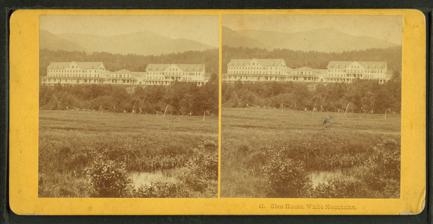
Building: Glen House
Country: United States of America
Year built: 1866
For the estate in the Scottish Borders, see The Glen, Scottish Borders . Glen House in a stereoscopic photograph by the Kilburn Brothers Stereoscopic photograph of the summit of Mount Washington and the Glen House stage coach by Kilburn Brothers circa 1872. The cog railway line is visible in the background, along with the Summit House atop the peak Stereoscopic photograph by John B. Heywood of the Glen House and Carter Range near Mount Washington in the White Mountains Haying scene in front of the Glen House (by John P. Soule) Stereoscopic image of the drawing room at the Glen House by John P. Soule Mount Washington from Glen House in a stereographic image by John P. Soule Stereoscopic image of "Bear at Glen House, White Mountains, N.H." by Bierstadt Brothers Stereoscopic image of the Glen House with (l-r) Mount Jefferson , Mount Adams , and Mount Madison in the background (by John P. Soule) Glen House from Mount Washington carriage road Glen House from base of Mount Washington by John P. Soule Dining hall Glen House from Jackson Road Glen House in a hand colored albumen print Glen House from the summit of Mount Washington Glen Ellis Falls on the Ellis River near Glen House "Garnet Pool" near Glen House; photograph by Joseph L. Bates Glen House is the name of a series of grand resorts and hotels, dating back to 1852, in Pinkham Notch very near Mount Washington in the White Mountains of New Hampshire , USA. History The completion of the Grand Trunk Railway in 1851 established a route from Portland, Maine , to Gorham, New Hampshire , and brought increased visitors to the area. John Bellows converted a farmhouse into a hotel the same year and then sold it in April 1852 to J. M. Thompson, who renamed it the Glen House and finished work on its rooms. Expanded by 1866, the grand hotel featured views of Mount Washington, Tuckerman Ravine , and the northern Presidential Range . Guests could visit Mount Washington on the newly opened Carriage Road (now the Mount Washington Auto Road ) to its summit, visit other natural attractions in the area, or recreate in the hotel's game rooms, parlors, library, listen to an orchestra, dance, play lawn tennis, fish, play croquet , hike, horseback ride, enjoy a guided carriage ride, or take in a theater show. [ self-published source? ] Guests included Albert Bierstadt , and the Bierstadt Brothers captured stereoscopic photographs of scenery in the area including a bear. John P. Soule , G. W. Woodward , Nathan W. Pease , and the Kilburn Brothers also captured stereoscopic images from the area, including mountain landscapes and other scenery as well as some of the grand hotel and its interior spaces. In 1869, Albert Bierstadt discovered hotel proprietor Col. Joseph Mariner Thompson's body down river from his sawmill following a heavy fall rainstorm. Ownership was then taken over by the Milliken brothers. This first Glen House was completely destroyed by a fire in 1884. Rebuilt and expanded over the next few years, the second Glen House burned again in 1893 and was not rebuilt. Property ownership was subsequently acquired by the Libby family of Gorham who converted the existing servant's quarters into the third Glen House, a 40-room hotel, that was also destroyed by fire in 1924. In 1925, a smaller fourth Glen House was constructed, now serving winter sports enthusiasts as well as summer travelers. In March 1967, this hotel also caught fire and burned to the ground. The fifth Glen House opened at the base of the Mount Washington Auto Road in September of 2018. References